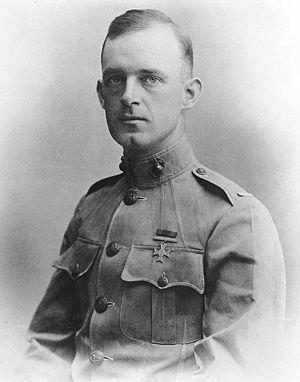
Alexander Archer Vandegrift, fut un général dans le Corps des Marines des États-Unis. Il a mené à la victoire la 1ʳᵉ division de Marines lors de la première offensive terrestre de la Seconde Guerre mondiale, la Bataille de Guadalcanal. Il a reçu la Médaille d'honneur pour ses batailles lors de la Campagne des îles Salomon. Vandegrift a été plus tard le 18ᵉ commandant du Corps des Marines et a été le premier Marine américain à s'élever au rang de général quatre étoiles pendant son service actif.